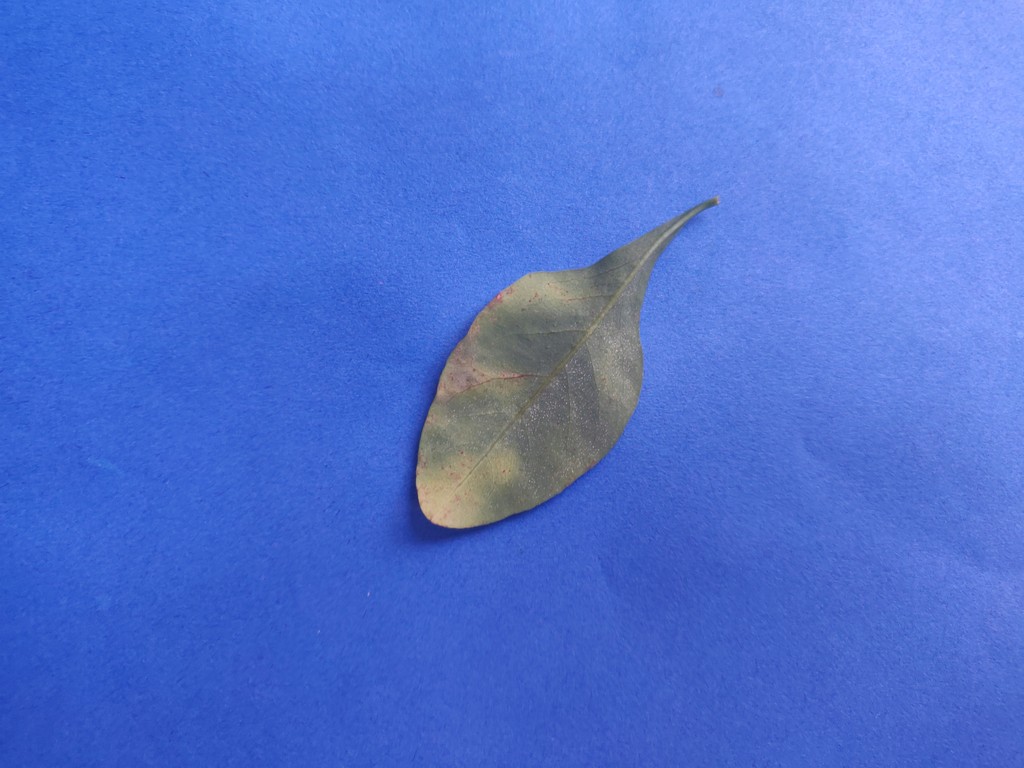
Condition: Unhealthy
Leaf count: single
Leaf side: back